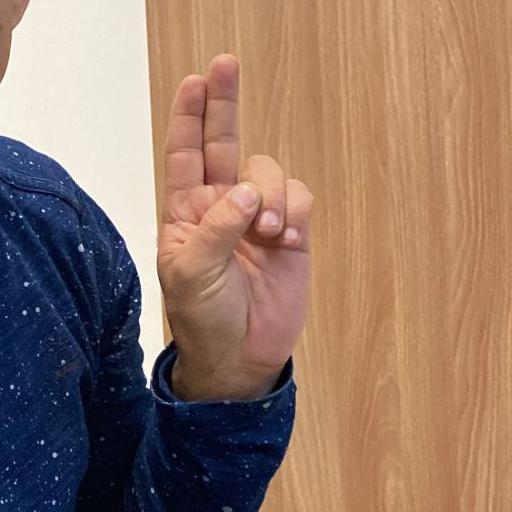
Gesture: two_up